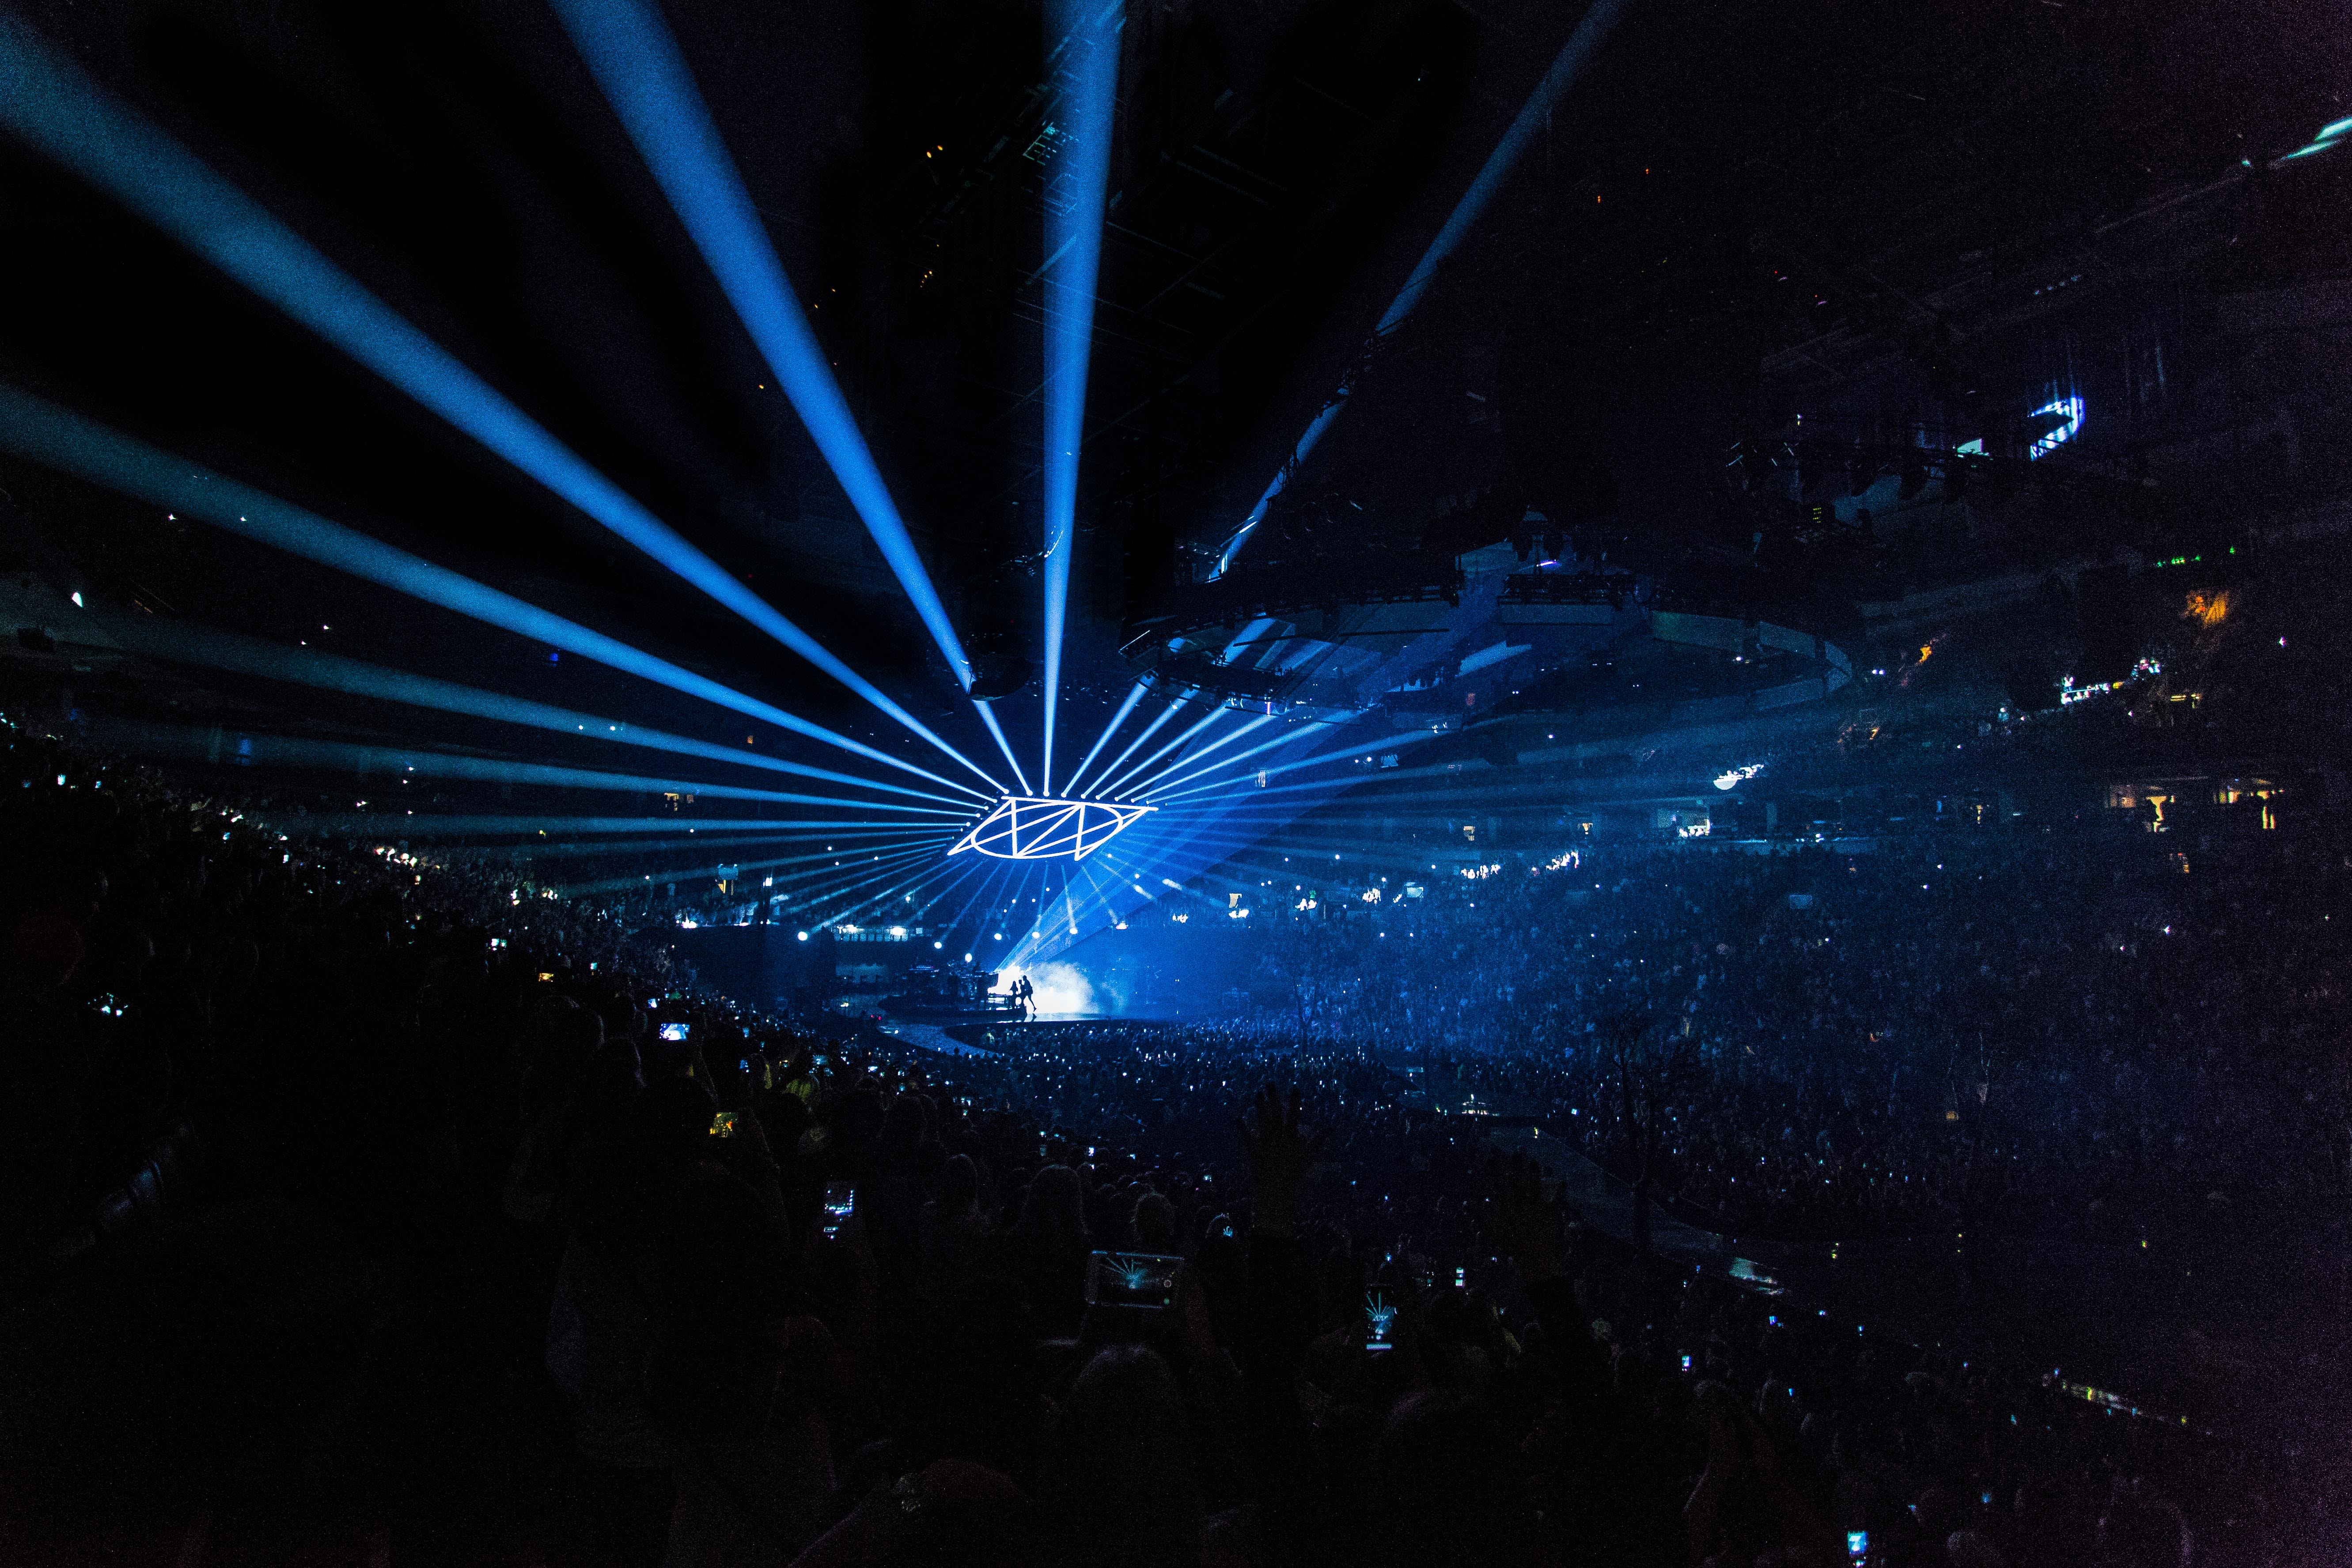
entertainment, light, lighting, darkness, sky, concert, event, night, computer wallpaper, space